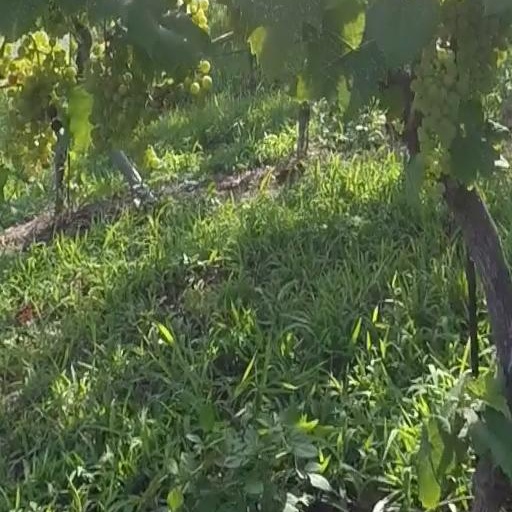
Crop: grape